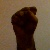
The image shows a hand gesture representing the letter 'S' in Indian Sign Language.